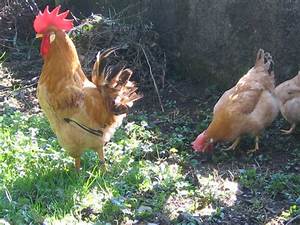
Label: gallina